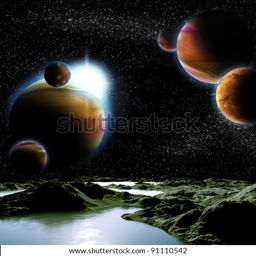
abstract image of a planet with water .